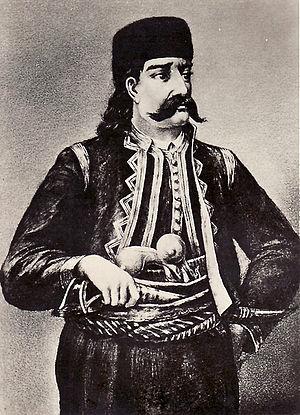
Stanoje Stamatović Glavaš, né en 1763 à Glibovac près de Smederevska Palanka et mort en 1815 à Baničina près de Smederevska Palanka, était un haïdouk serbe et un héros du Premier soulèvement serbe contre les Ottomans.